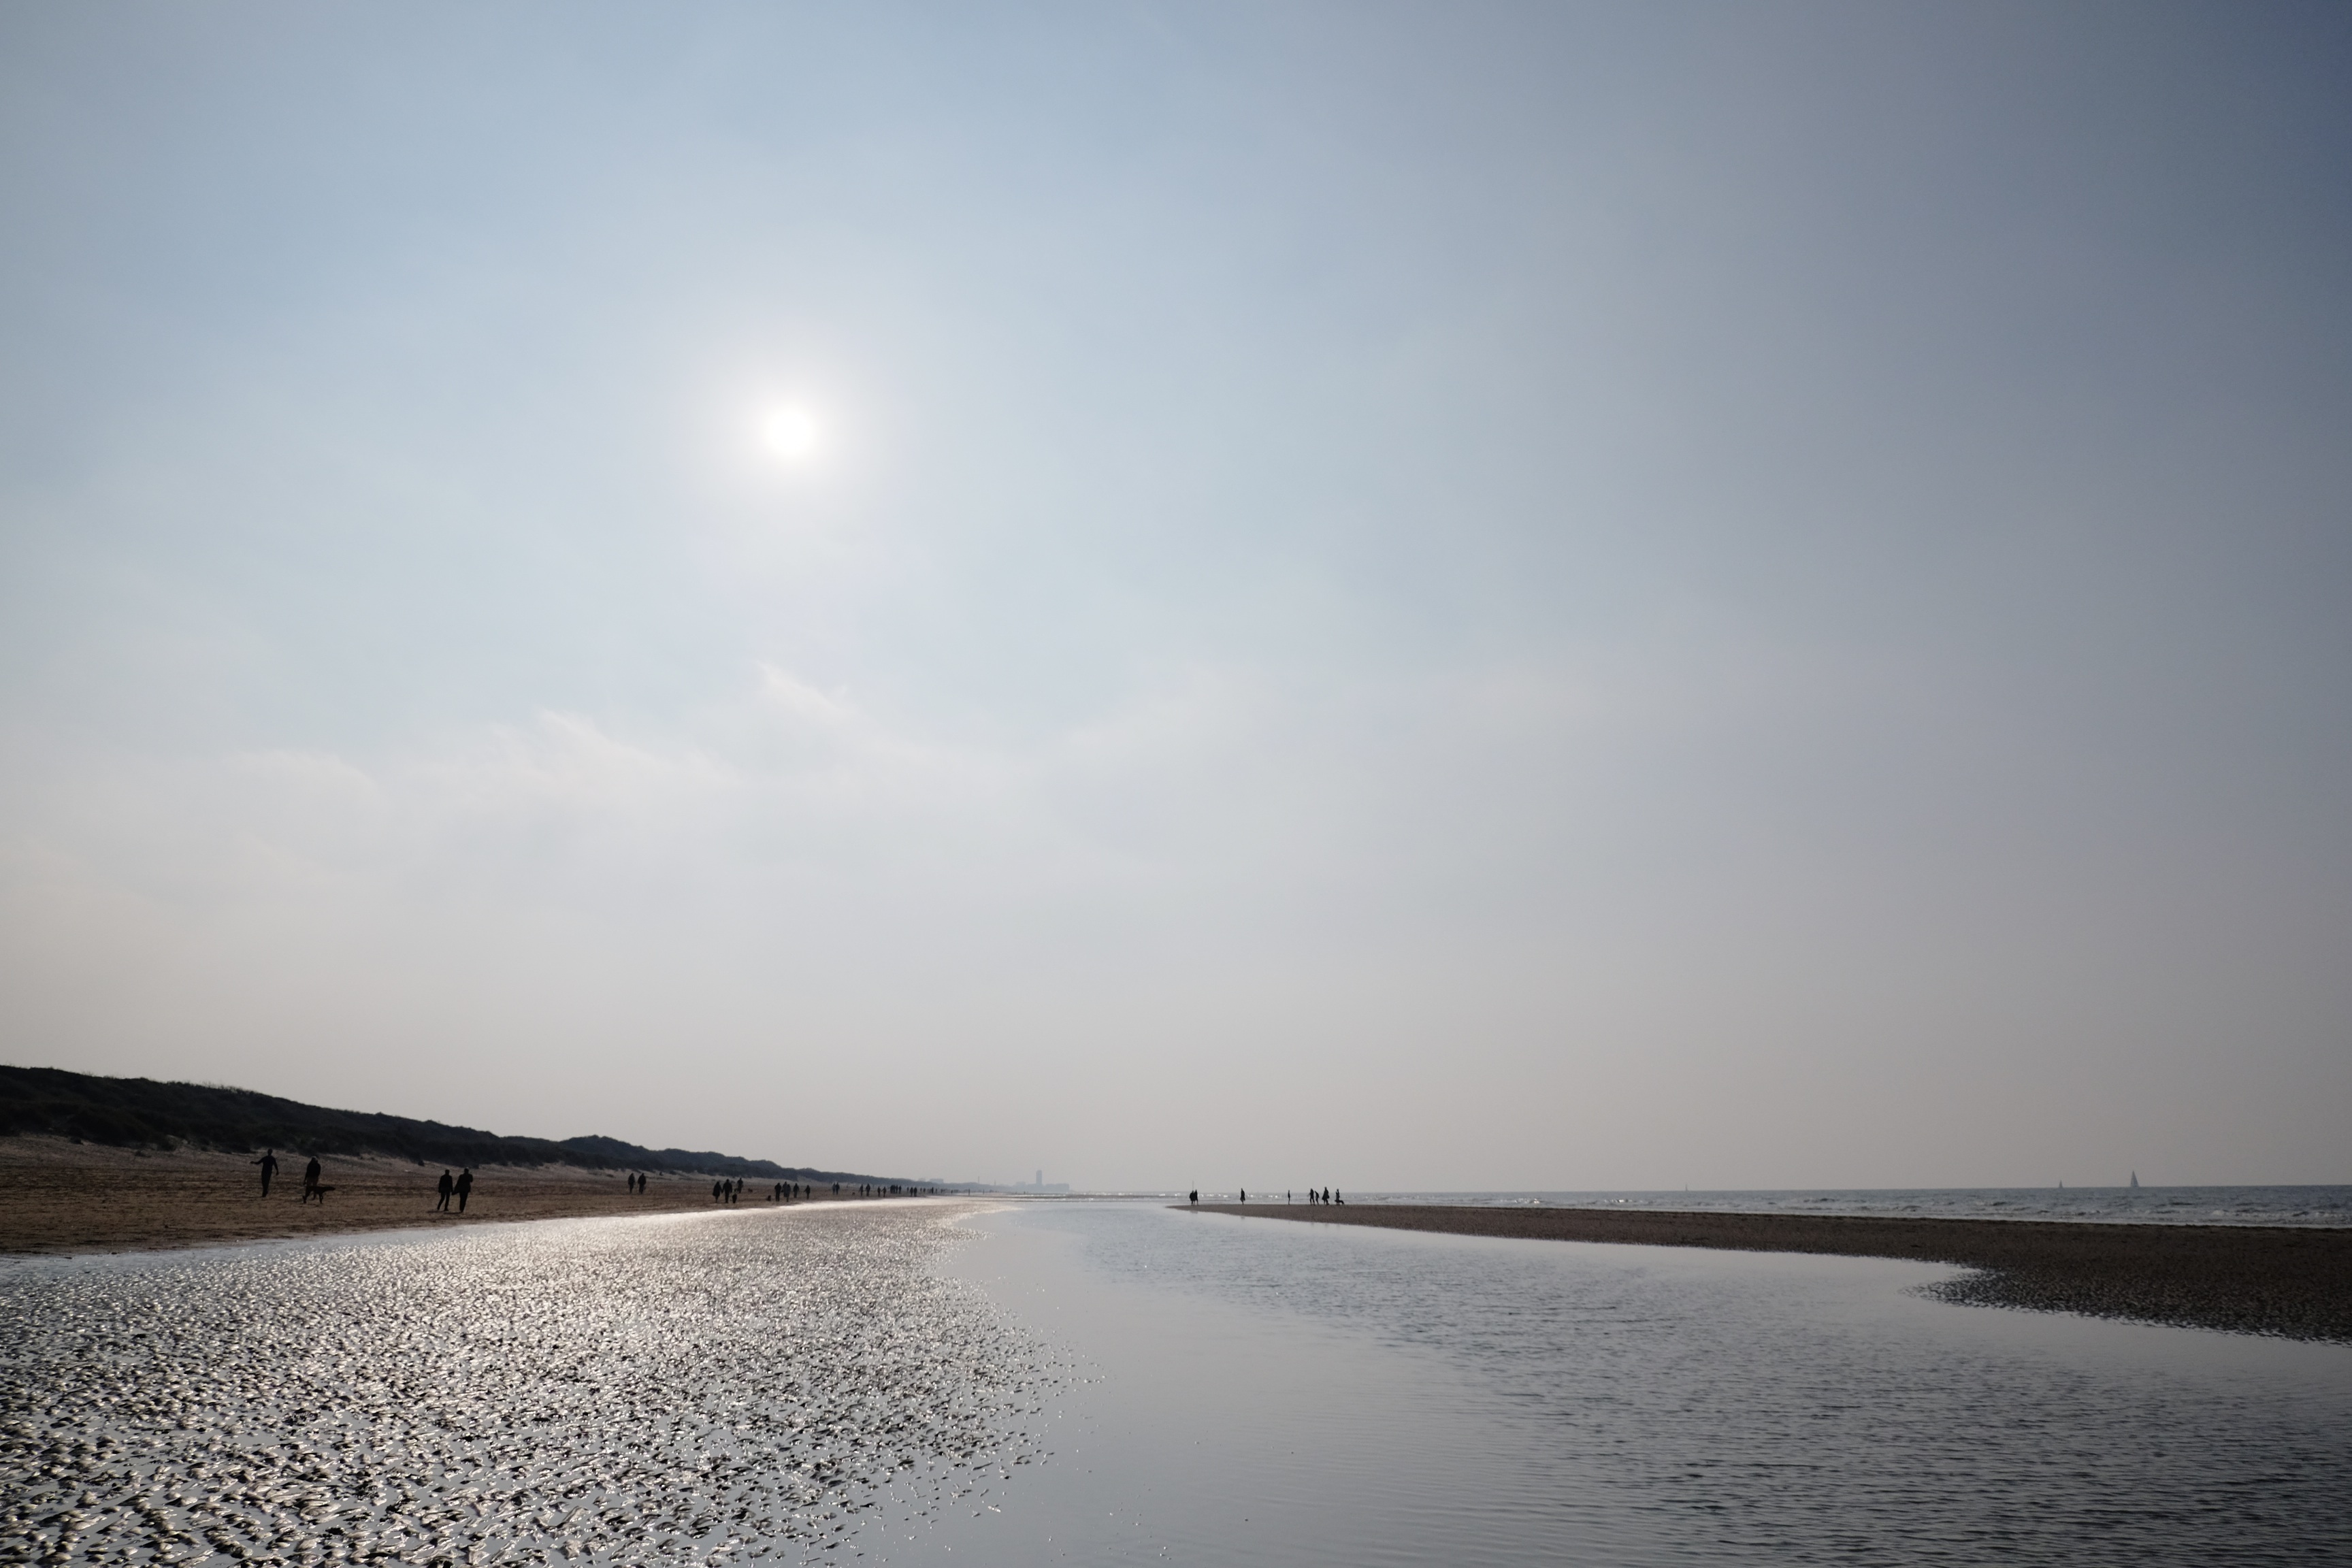
beach, sea, coast, ocean, horizon, snow, cloud, sky, sunrise, sunlight, morning, shore, wave, dawn, dusk, reflection, weather, body of water, mudflat, atmospheric phenomenon